Subspecies

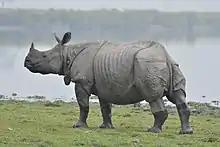
The Indian rhinoceros ("Rhinoceros unicornis") is a monotypic species.

In biological terms, rather than in relation to nomenclature, a polytypic species has two or more genetically and phenotypically divergent subspecies, races, or more generally speaking, populations that differ from each other so that a separate description is warranted. These distinct groups do not interbreed as they are isolated from another, but they can interbreed and have fertile offspring, e.g. in captivity. These subspecies, races, or populations, are usually described and named by zoologists, botanists and microbiologists.